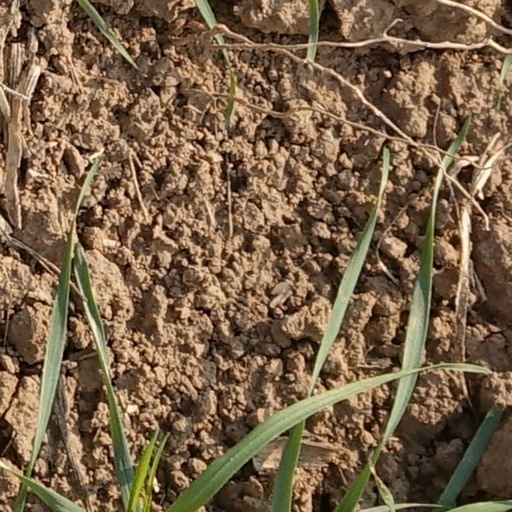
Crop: wheat